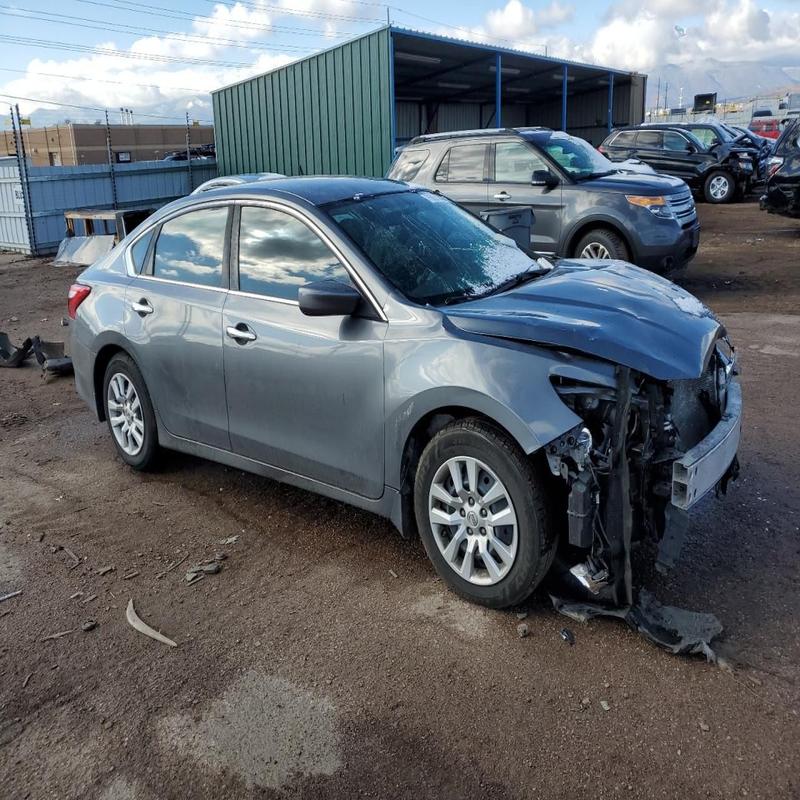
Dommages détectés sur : plaque d'immatriculation avant, pare-choc avant, feu avant droit, feu avant gauche, capot, pare-brise avant, aile avant droite, porte avant droite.
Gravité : majeur